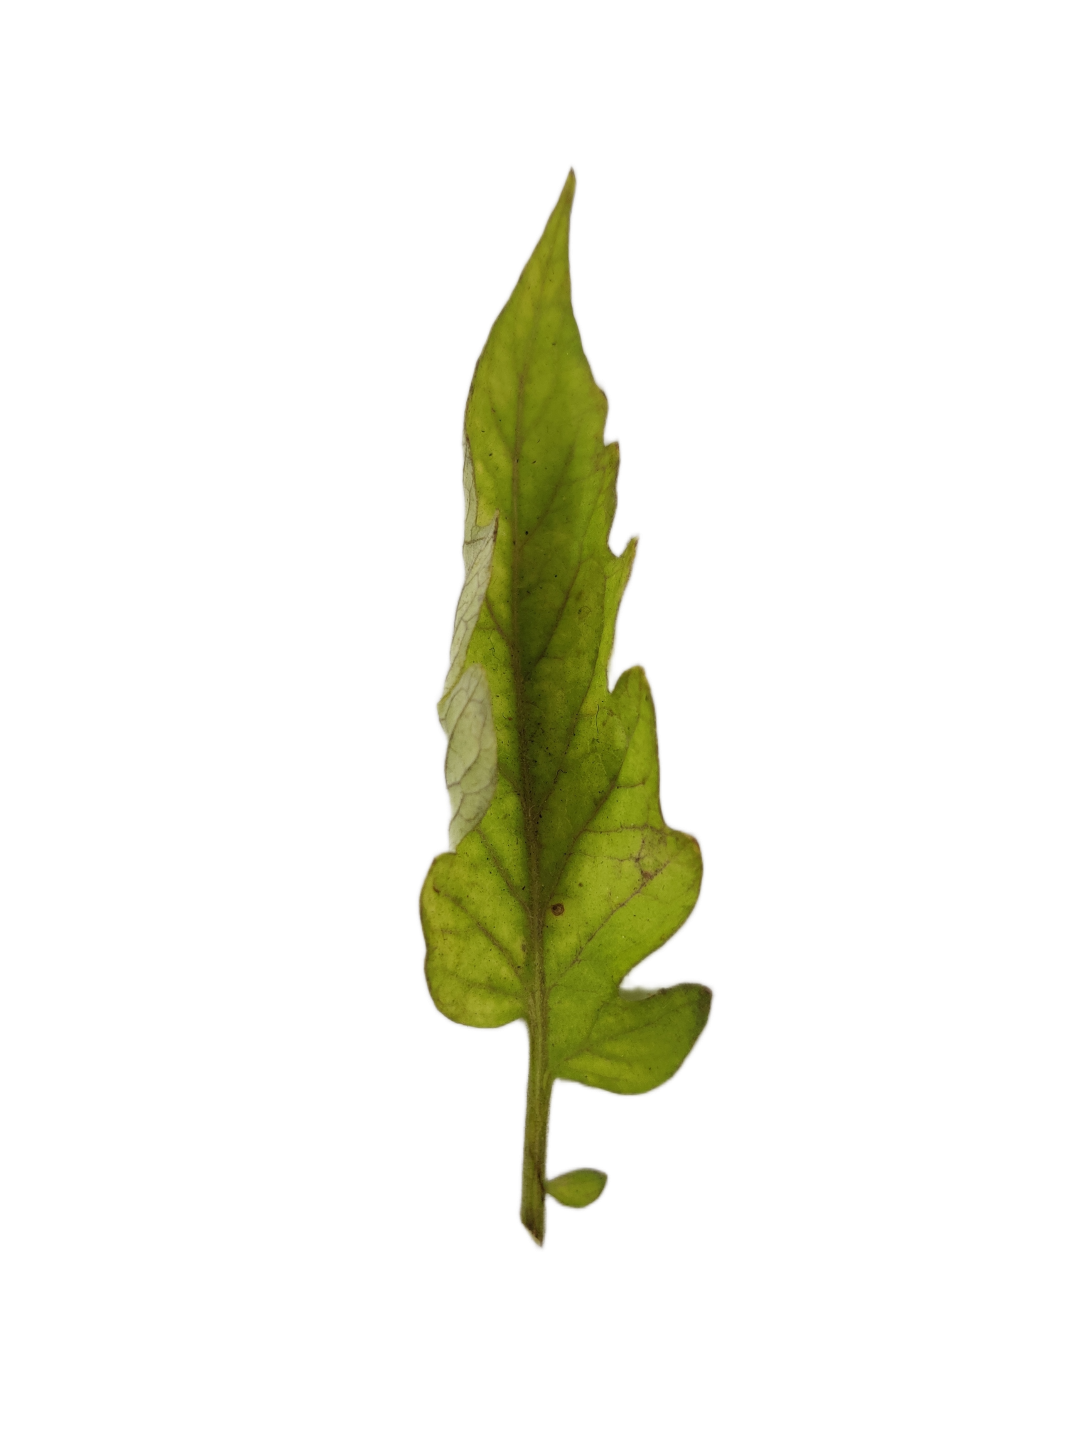
Crop: Tomato
Label: Downy_Mildew